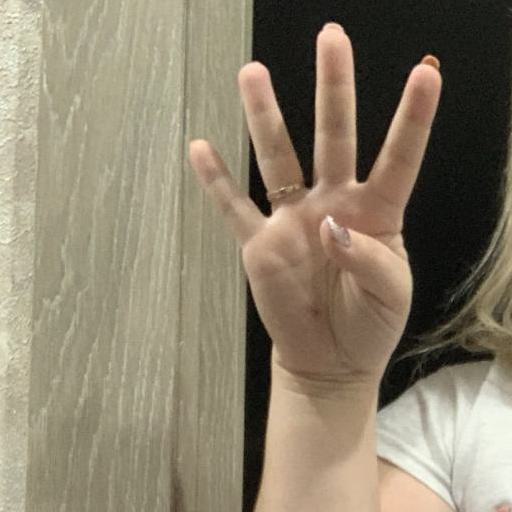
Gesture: four